Grassi Museum

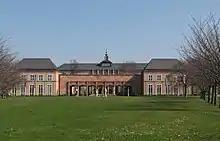
Entrance to the Grassi Museum.

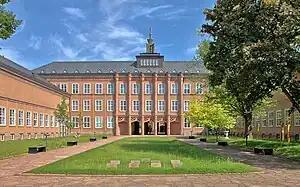
Courtyard.

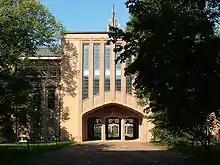
Second courtyard.

The Grassi Museum is a building complex in Leipzig, home to three museums: the Ethnography Museum, Musical Instruments Museum, and Applied Arts Museum.